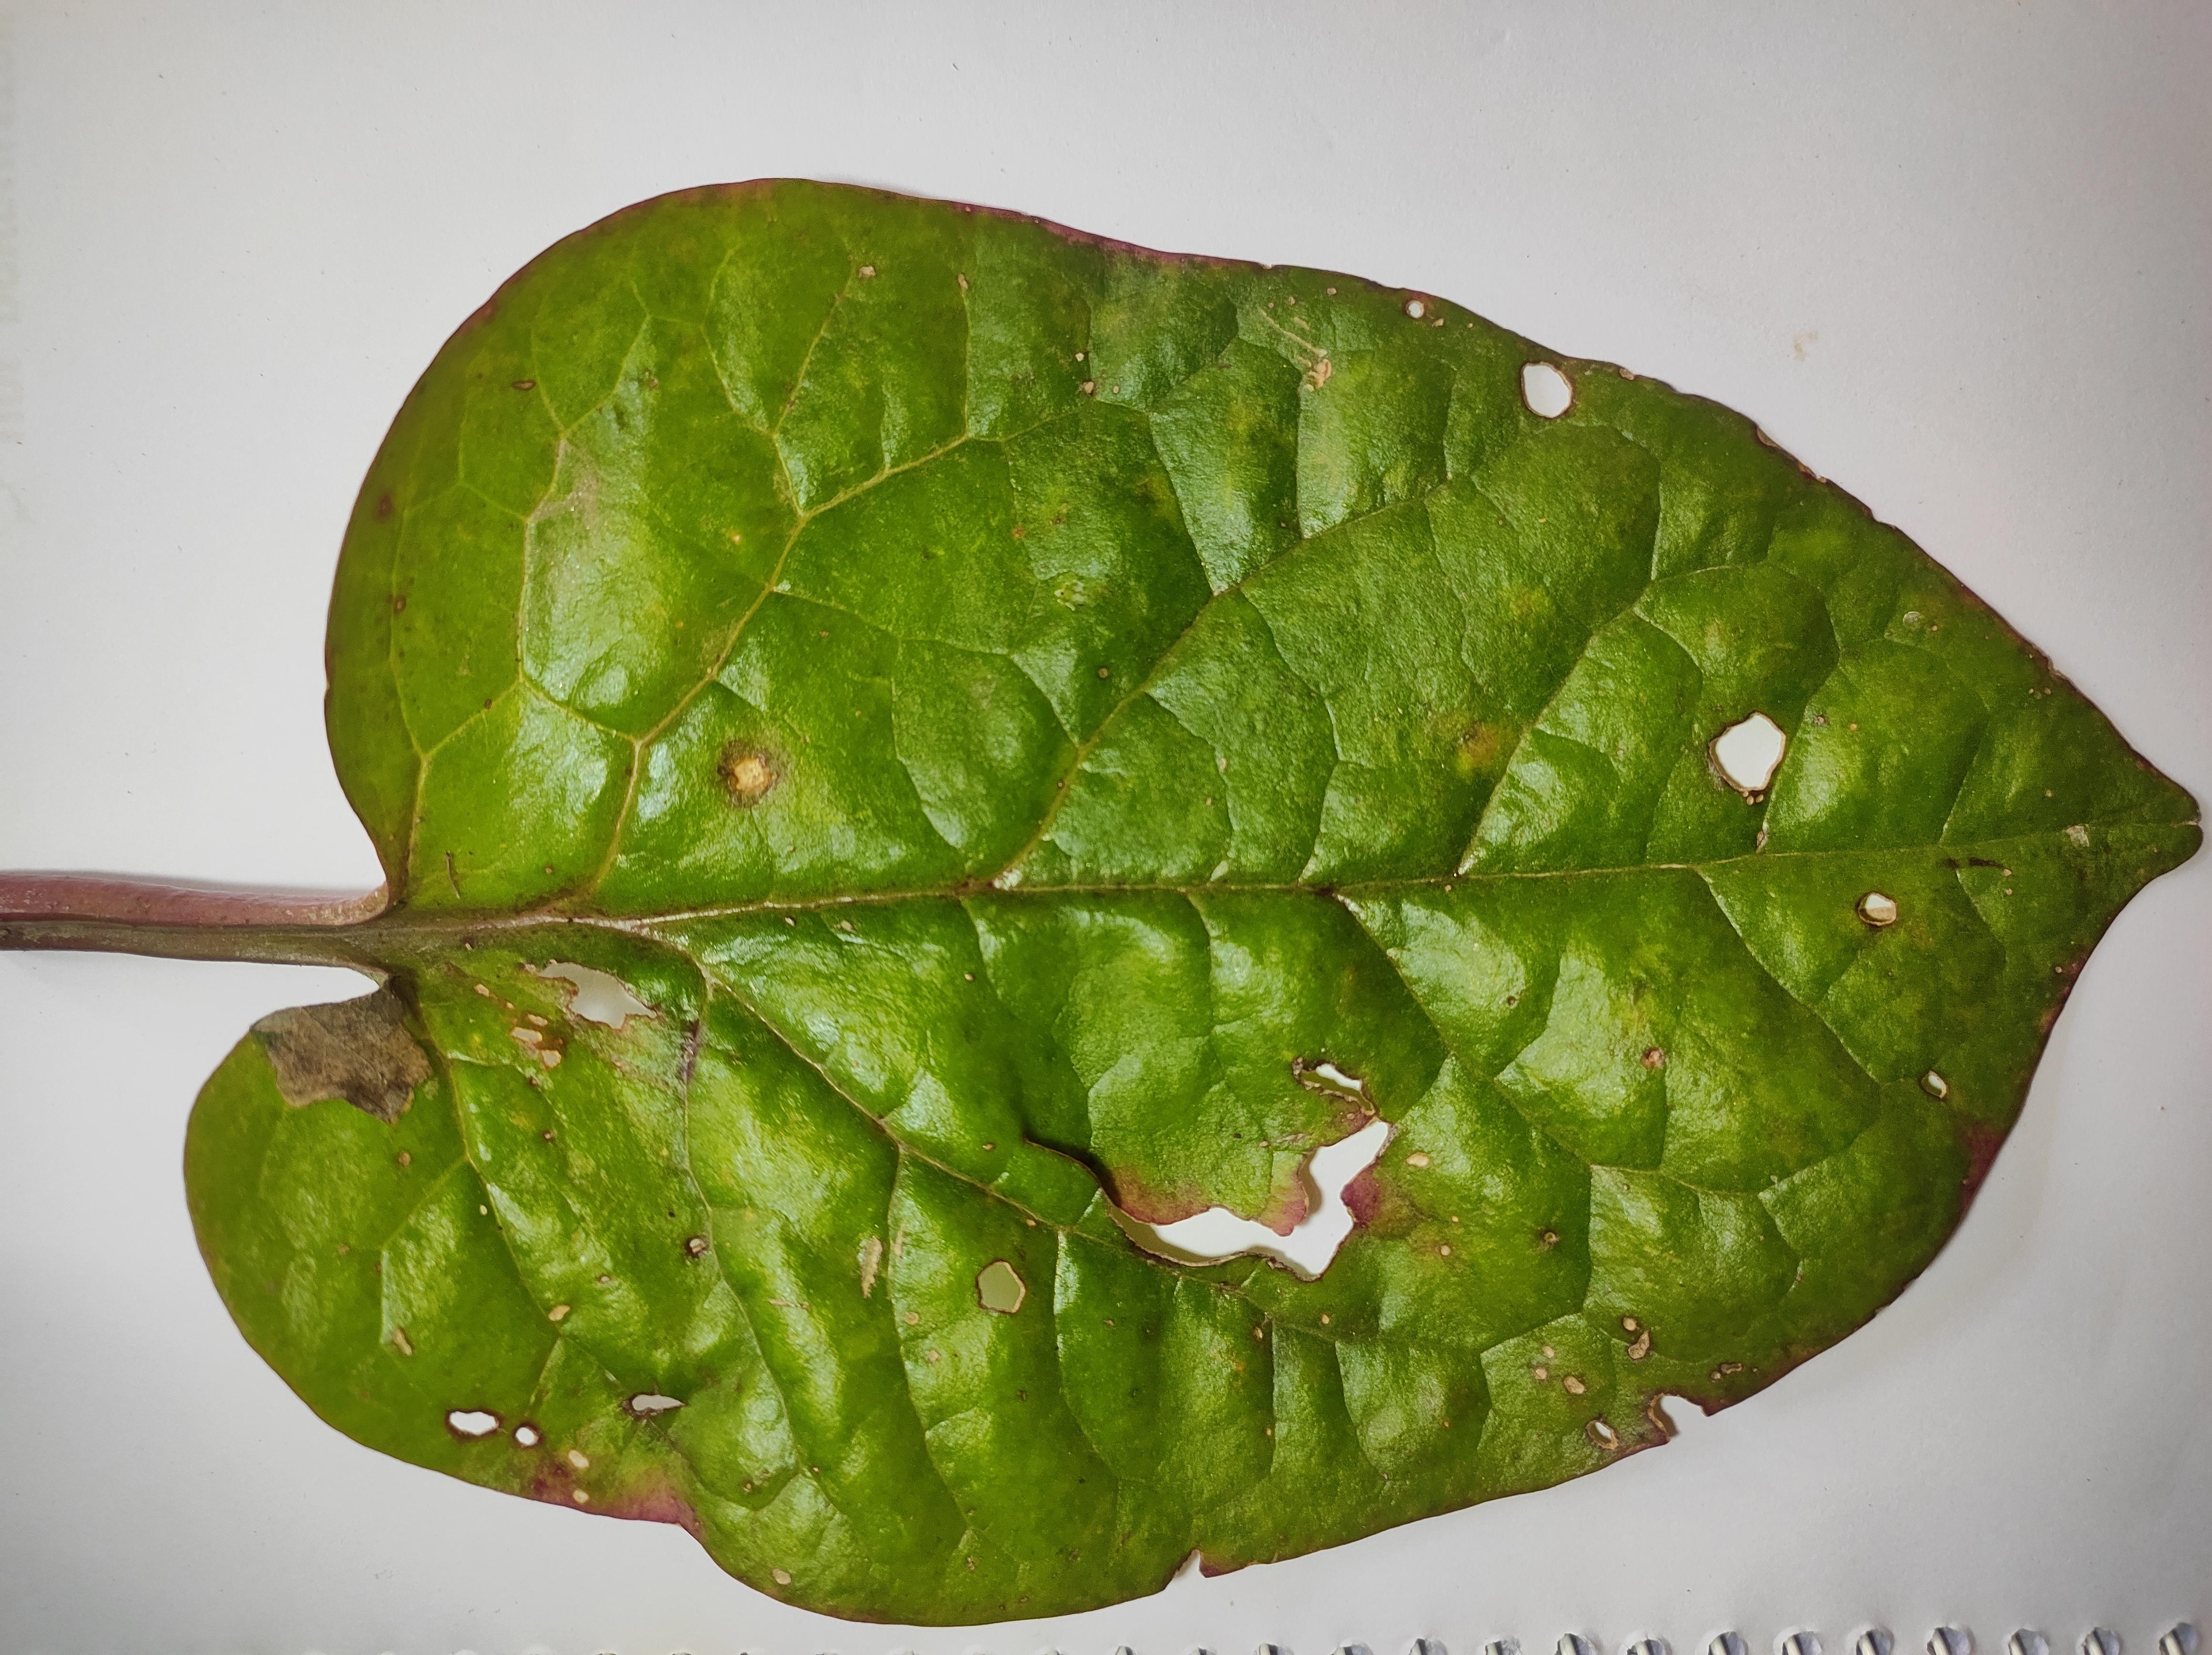
Label: straw_mite